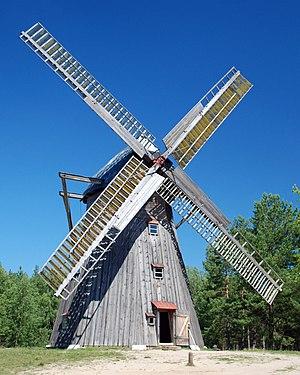
Le musée-parc ethnographique des Cachoubes est un écomusée retraçant la vie et la culture cachoube. Il est situé dans le village de Wdzydze Kiszewskie dans le nord de la Pologne.